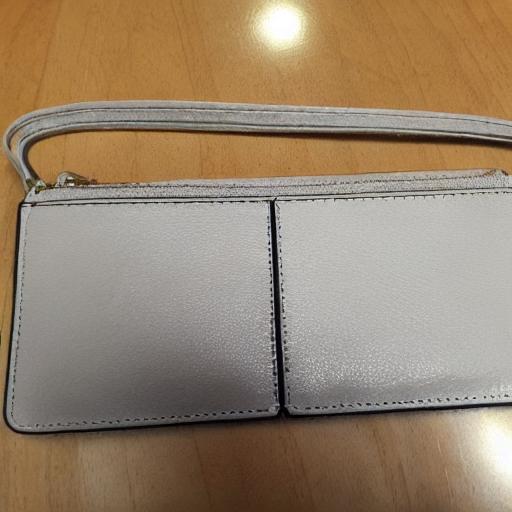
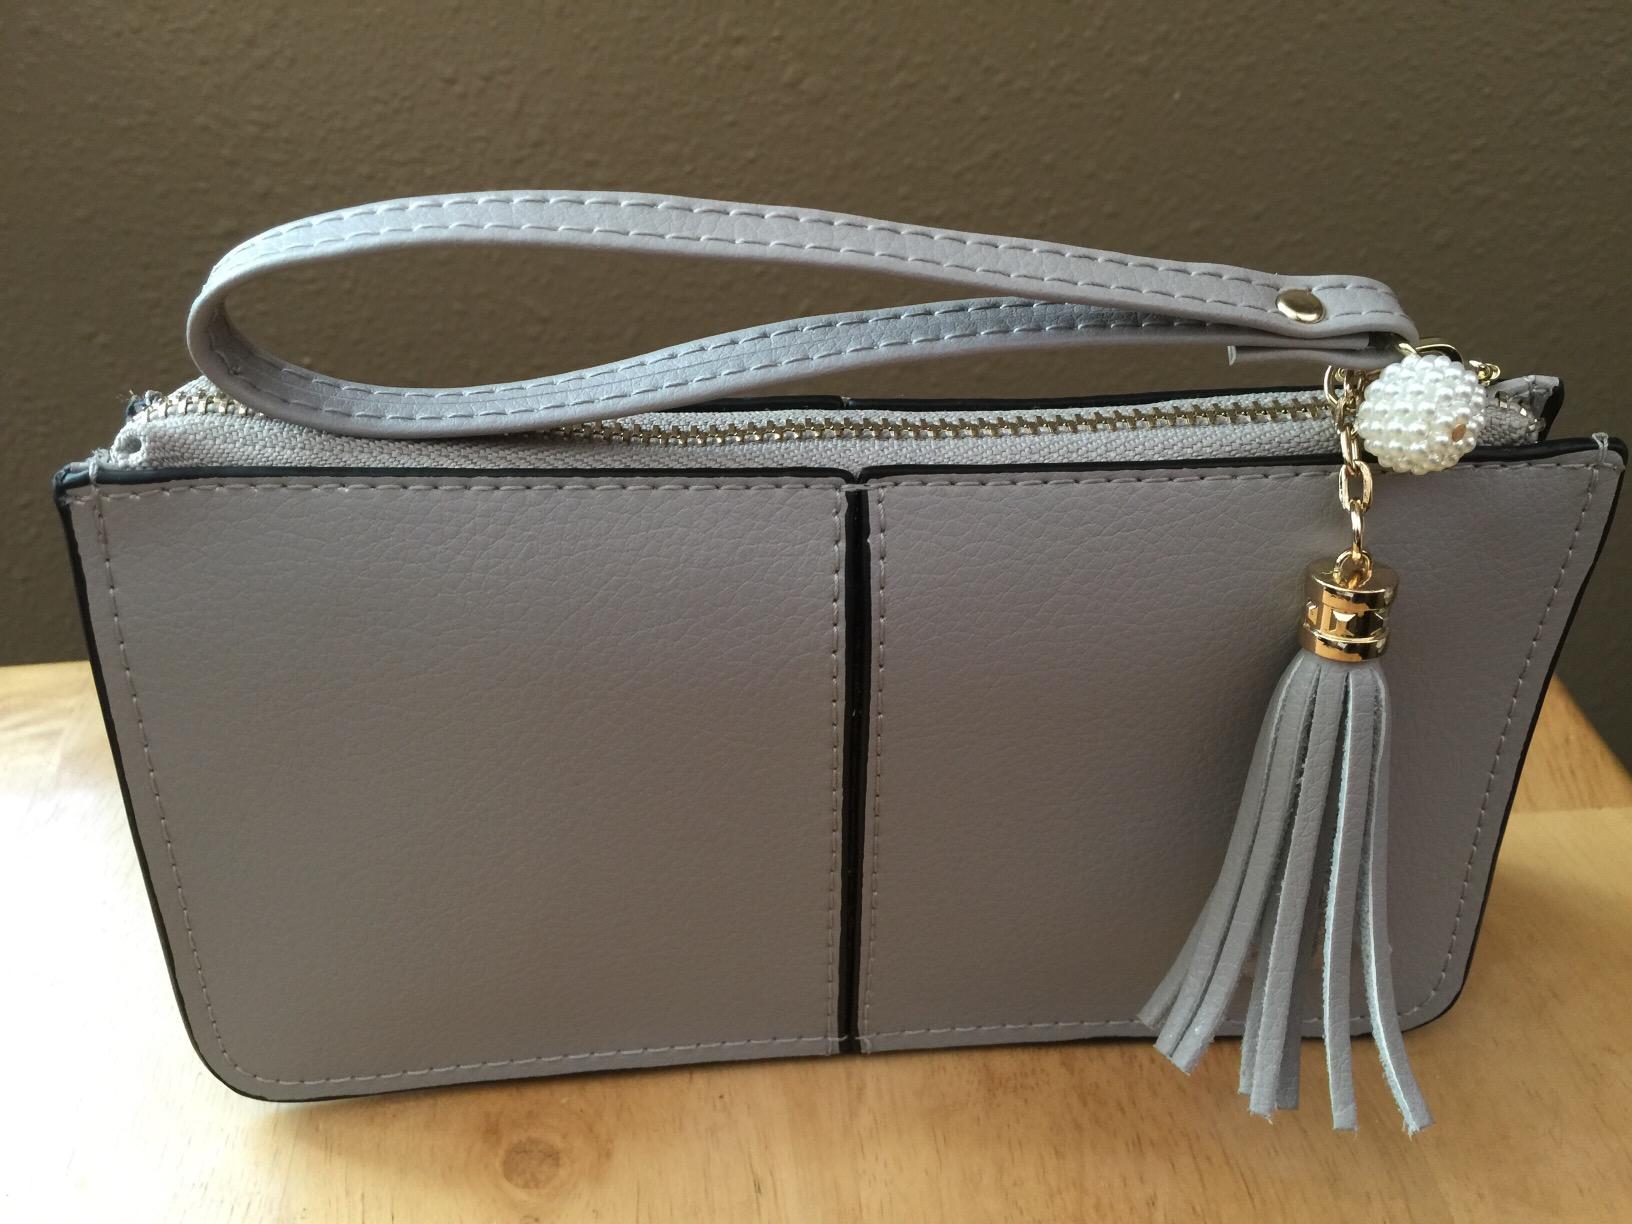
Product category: accessories_wallet
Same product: no